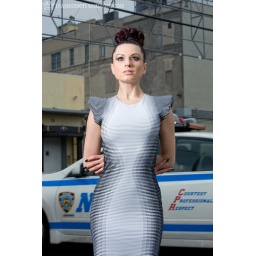
darenzia and the boys in blue